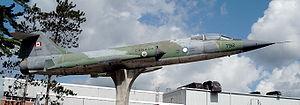
Le Lockheed F-104 Starfighter est un chasseur à réaction américain, mono-réacteur et supersonique qui a été construit à plus de 2 500 exemplaires à partir de 1954.
Le Canadair CF-104 Starfighter était une version produite sous licence au Canada de l'intercepteur supersonique américain Lockheed F-104 Starfighter. Produit par Canadair, il fut essentiellement employé comme chasseur-bombardier, bien qu'étant initialement conçu comme intercepteur. Il servit au sein de la Royal Canadian Air Force et plus tard des Forces armées canadiennes, avant d'être remplacé par le CF-18 Hornet.